Queen Street Baptist Church

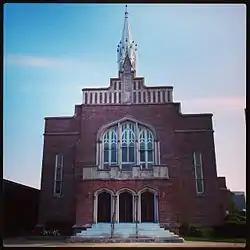

Queen Street Baptist Church is a historic African-American Baptist church located at Norfolk, Virginia. It was built in 1910–1911, and is a rectangular one-story brick church in the Late Gothic Revival style. The façade and side elevations have Gothic pointed arch windows and the church is topped by a spire that rests atop the roof at the façade. An educational annex was built in 1952, and expanded in 1957. The Queen Street Baptist Church congregation dates to 1884.